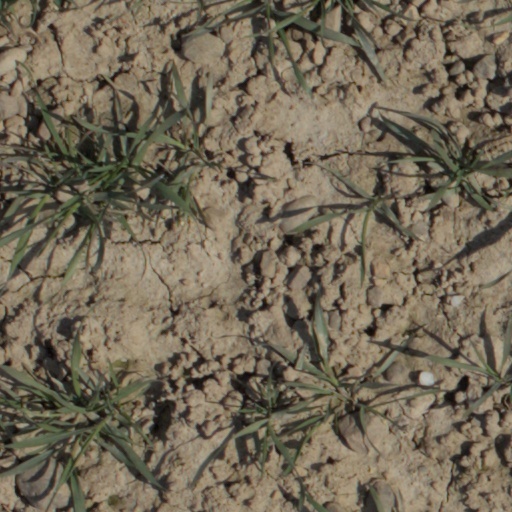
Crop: wheat